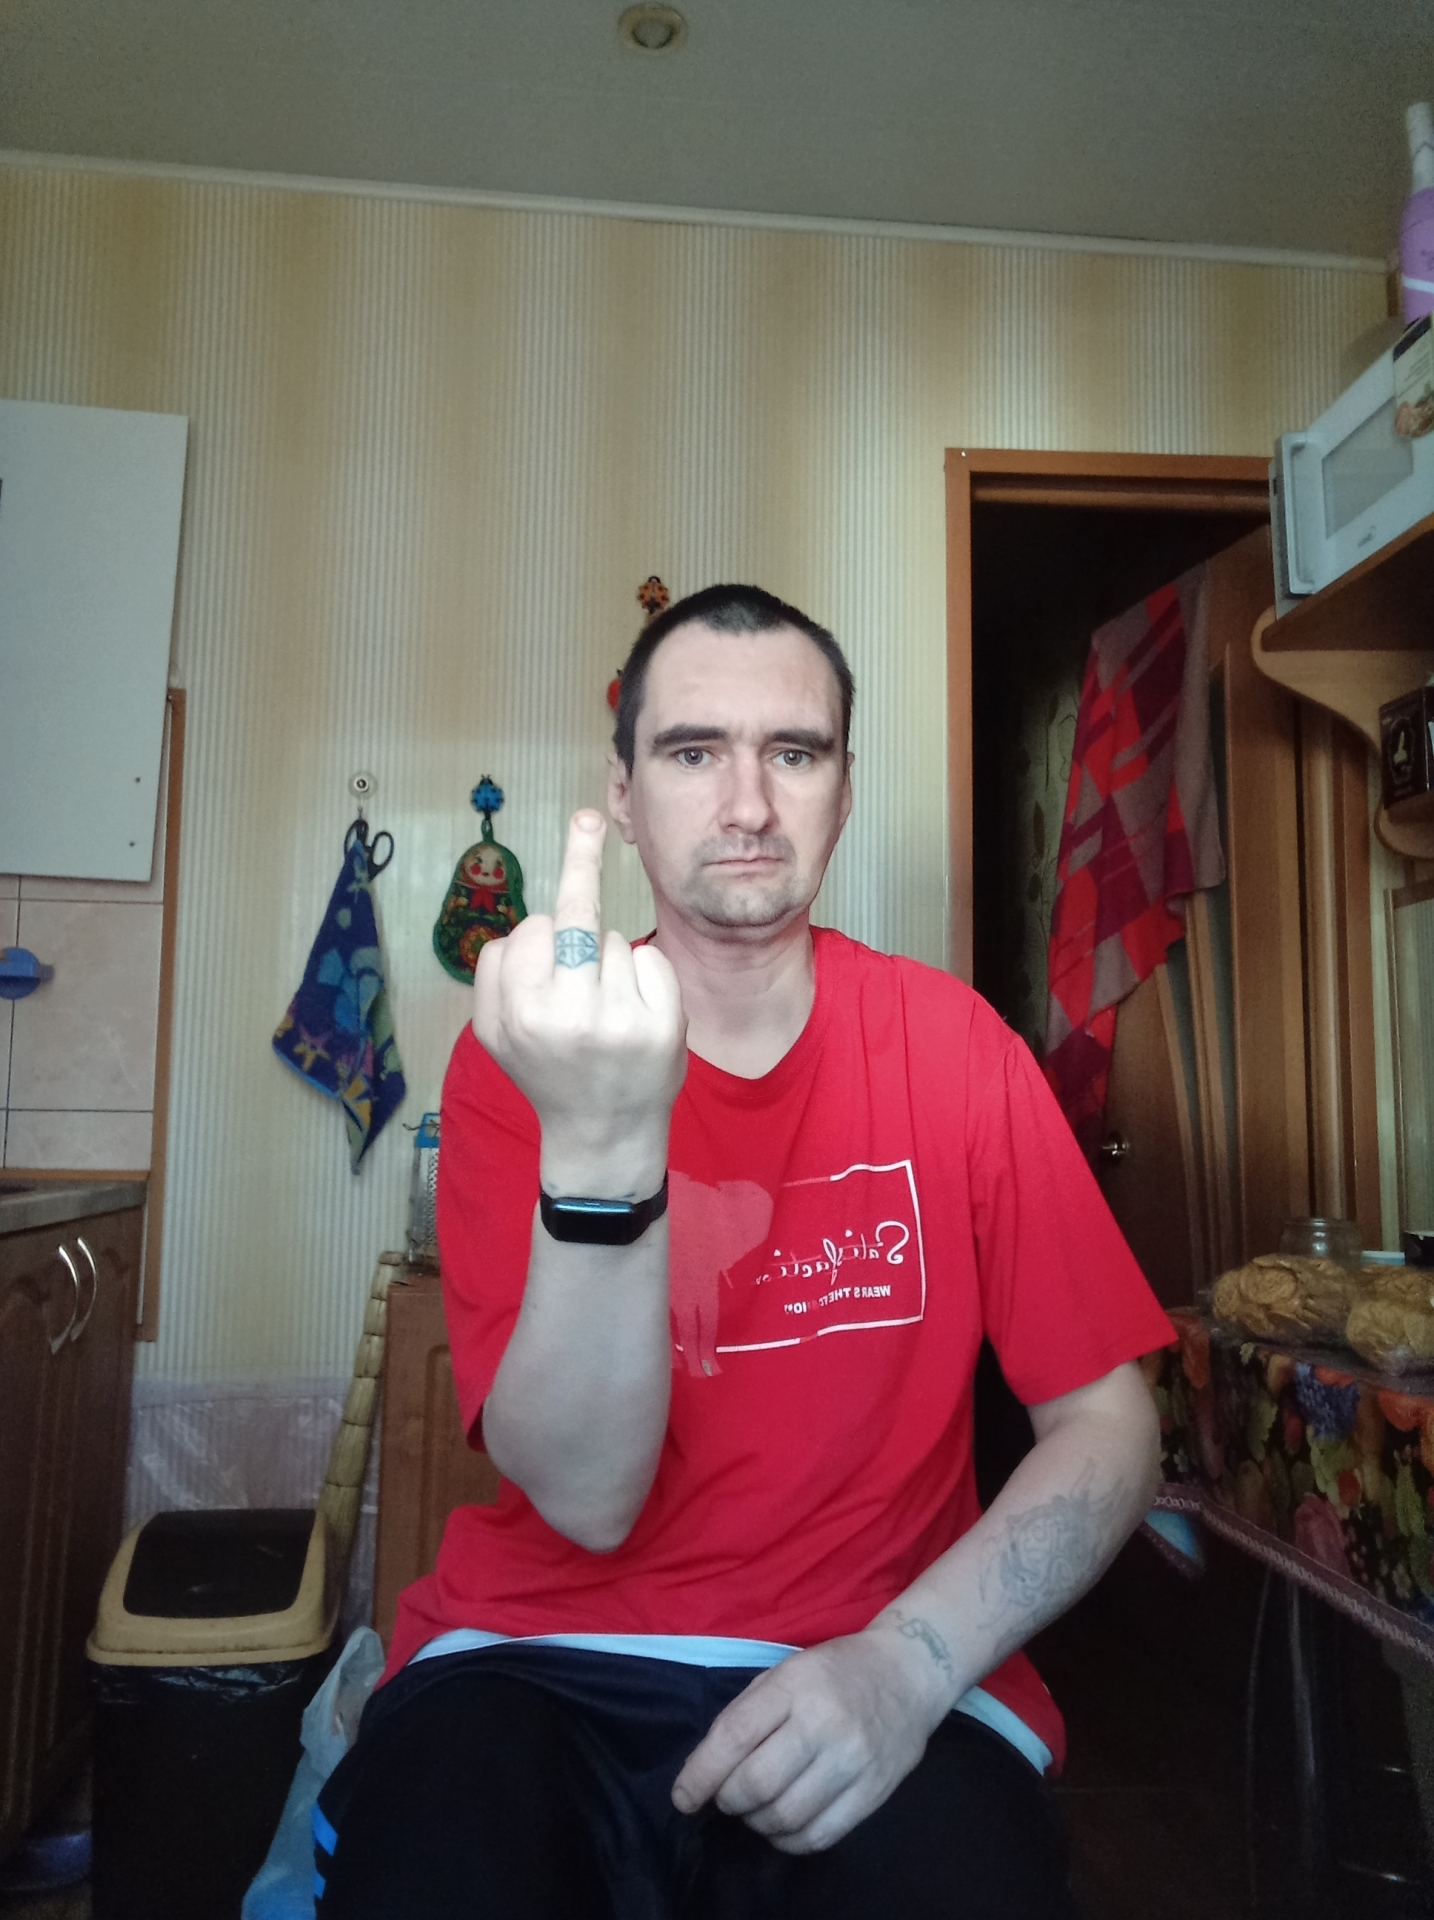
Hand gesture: middle_finger